Dorairajan Balasubramanian

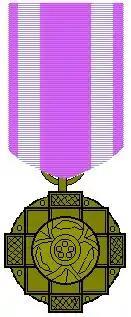
Padma Shri India IIIe Klasse

After the turn of the century, Balasubramanian and his colleagues started working on inherited eye diseases and their molecular genetics. The group carried out research on diseases such as congenital glaucoma with a sampling set of over 400 families and this has helped in revealing 15 mutations in the "gene CYP1B1", with mutation R368H being the most common one. The research has also recorded the "genotype–phenotype correlations" and the structural changes occur in mutated protein and these findings have assisted in clinical prediction of the disease and in early therapeutic intervention to avert blindness.